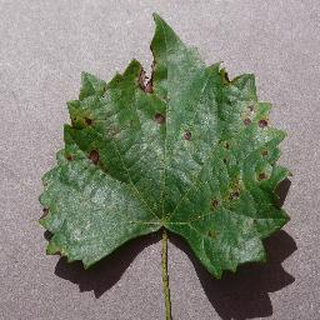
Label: grape_black_rot